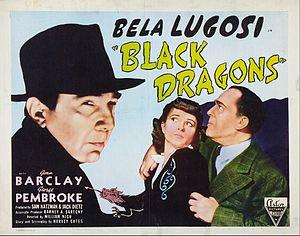
Black Dragons est un film de propagande américain réalisé par William Nigh, sorti en 1942 aux États-Unis.